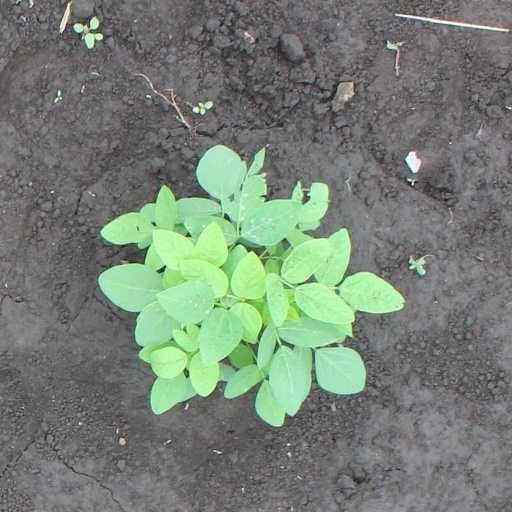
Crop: soybean